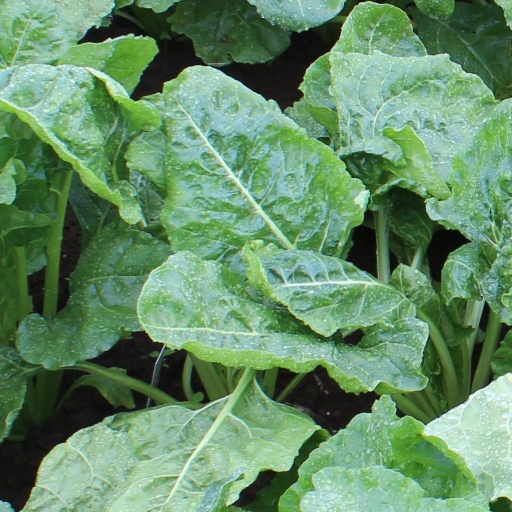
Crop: sugar beet